Karlików

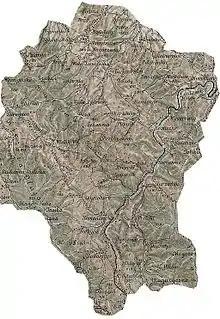
Gerichts-Bezirk ( Bukowsko Rural Commune) Bukowsko bis 1918. An 1898 map shows the location of Karlików (click in it to enlarge).

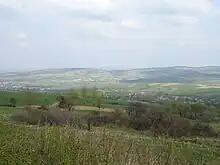
The Pogórze Bukowskie is a hilly region (thus the name, Bukowsko hilly region) in Poland.

Karlików was founded in 1483 by the Bals de Lobetanz family. From 966 to 1018, 1340–1772 (Ruthenian Voivodeship, Sanoker County) and from 1918 to 1939 Zboiska was part of Poland. From 1772 to 1918 it belonged to the Austrian empire. This part of Poland was controlled by Austria for almost 120 years. At that time the area (including west and east of Subcarpathian Voivodship) was known as Galicia. In 1785 the village lands comprised 61 łan.